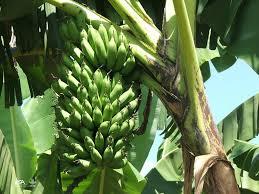
Mkunga mkubwa wa ndizi, za kijani kibichi zikiwa zimeganda kwenye shina la mti wa ndizi. Ndizi bado hazijaiva zikiwa na rangi ya kijani kibichi, na zimepangwa kwa mikono mingi, iliyoning'inia kutoka kwenye shina kuu.